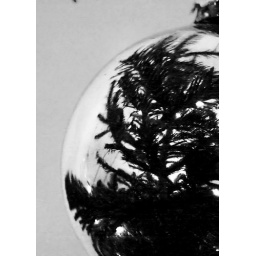
the ball that's in the tree that's in the ball that's in the tree that's in....